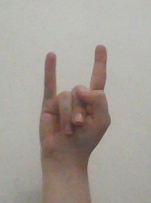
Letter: la